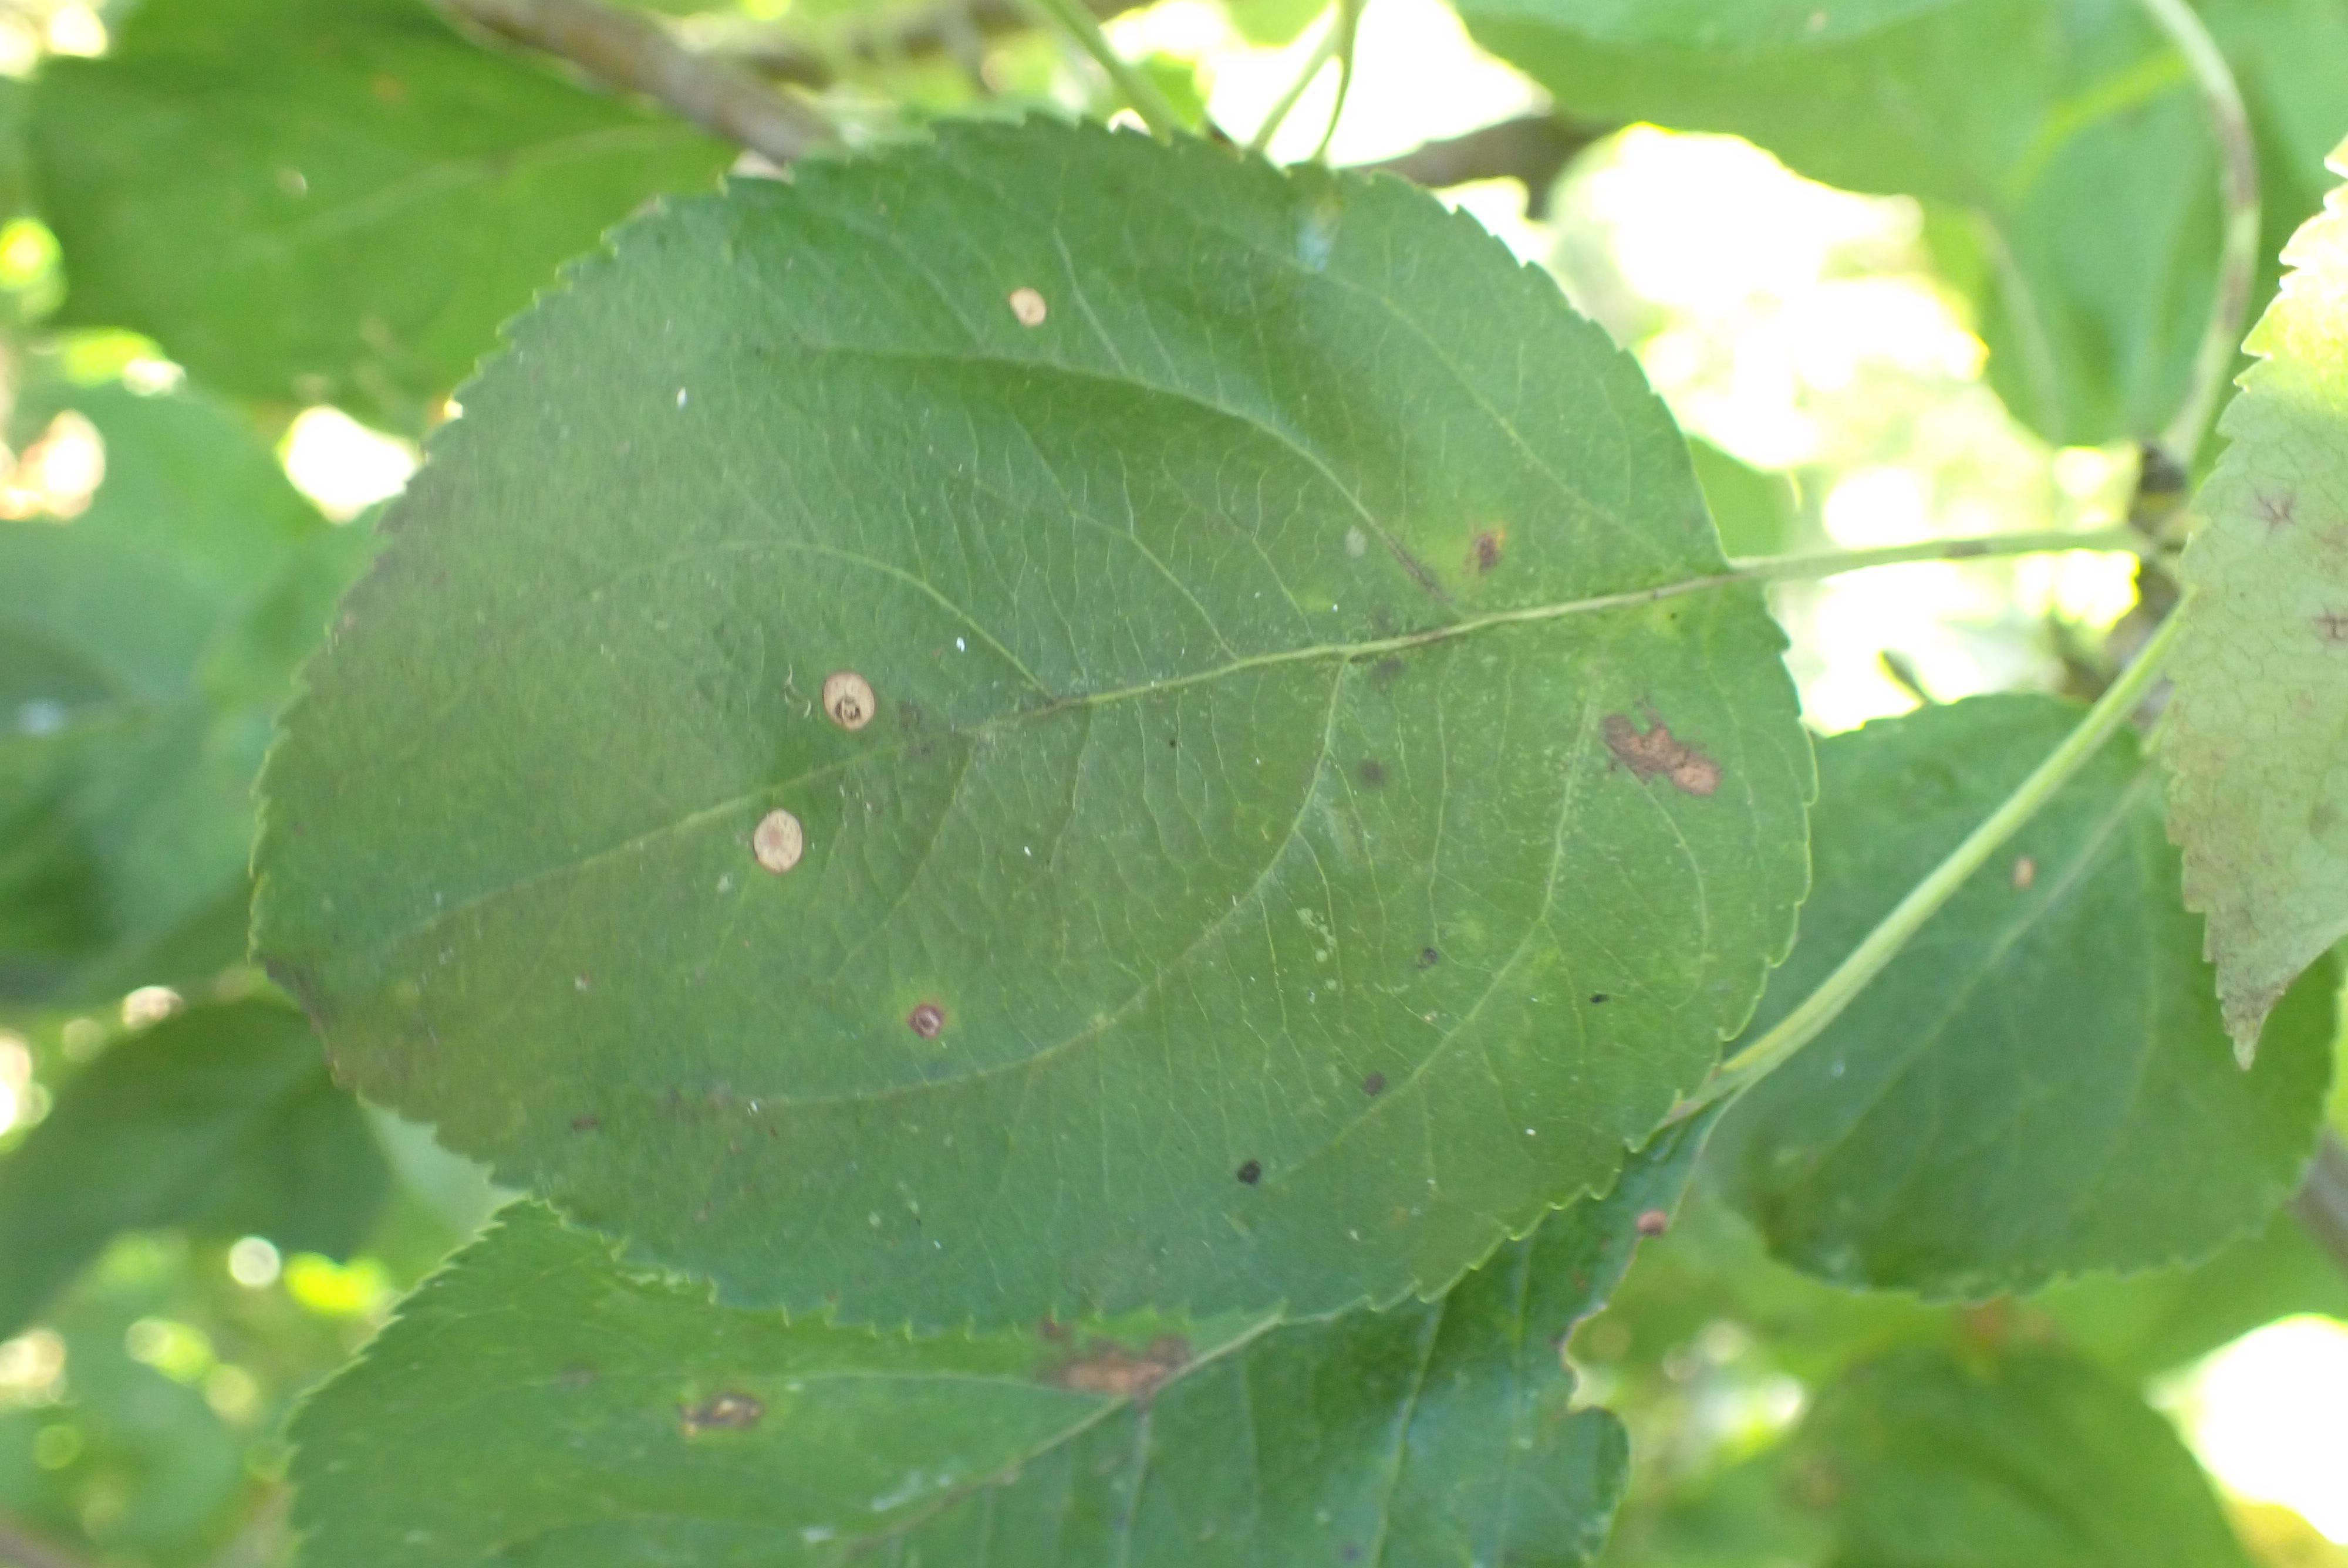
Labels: scab, frog_eye_leaf_spot